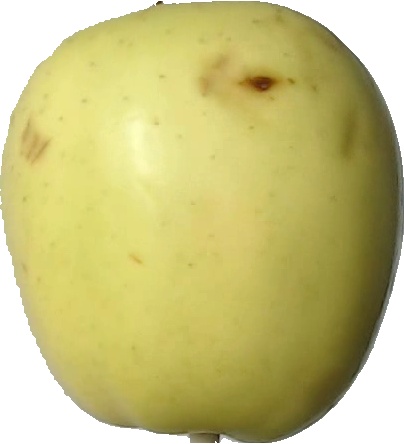
Label: apple_golden_2